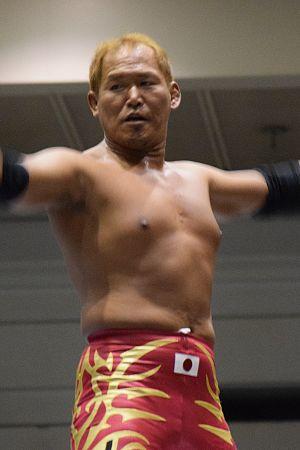
Shigeo Okumura né le 25 mai 1972, est un catcheur japonais. Il travaille actuellement à la Consejo Mundial de Lucha Libre sous le nom de Okumura.